BBC World Service

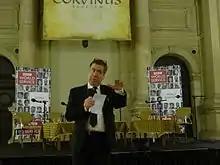
Steve Titherington - "BBC World Questions" broadcasting from Budapest

The Service broadcasts from Broadcasting House in London, which is also headquarters of the corporation. It is located in the newer parts of the building, which contains radio and television studios for use by the overseas language services. The building also contains an integrated newsroom used by the international World Service, the international television channel BBC World News, the domestic television and radio BBC News bulletins, the BBC News Channel and BBC Online.